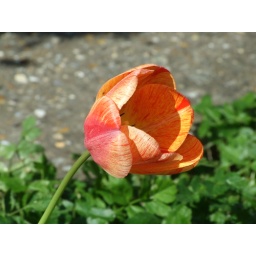
Found this walking home the other day. A near perfect tulip. Nice